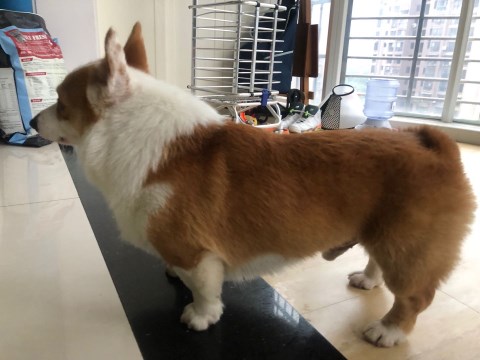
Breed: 2909-n000116-Cardigan